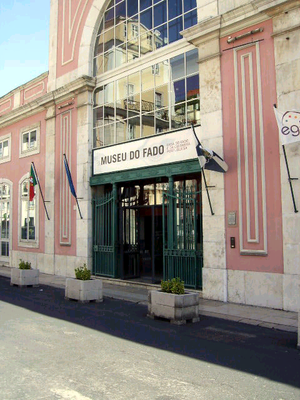
Le musée du Fado est un musée portugais situé à Lisbonne. Il se consacre à présenter l'histoire du fado, genre musical populaire.